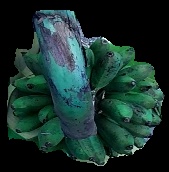
Variety: rasbale
Grade: grade3